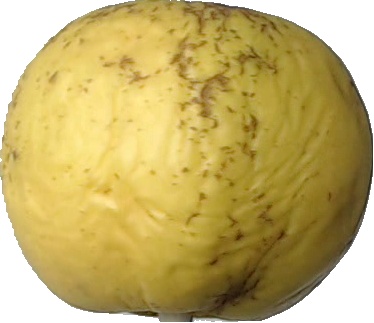
Label: apple_golden_1